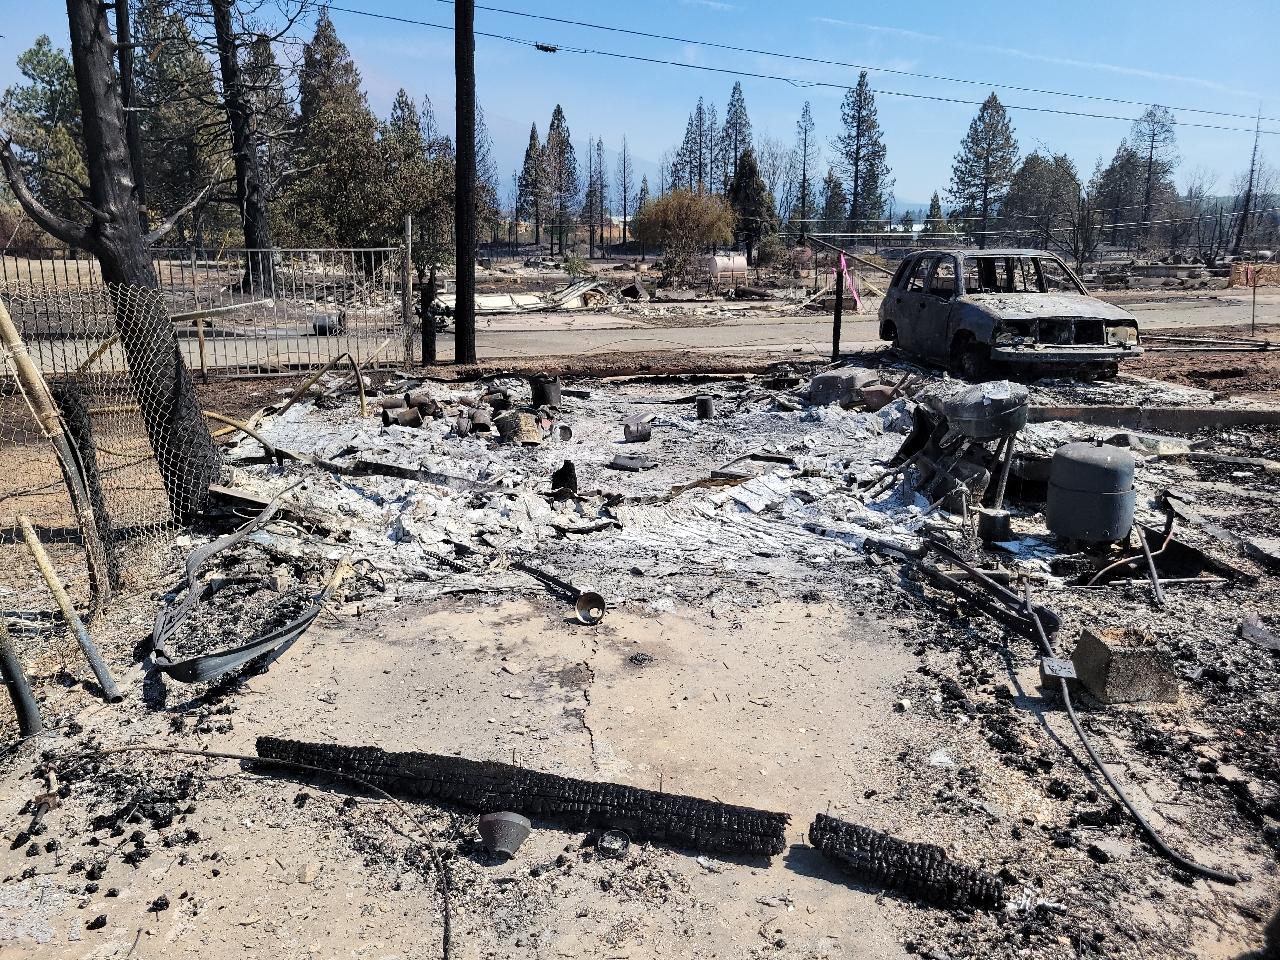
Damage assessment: destroyed